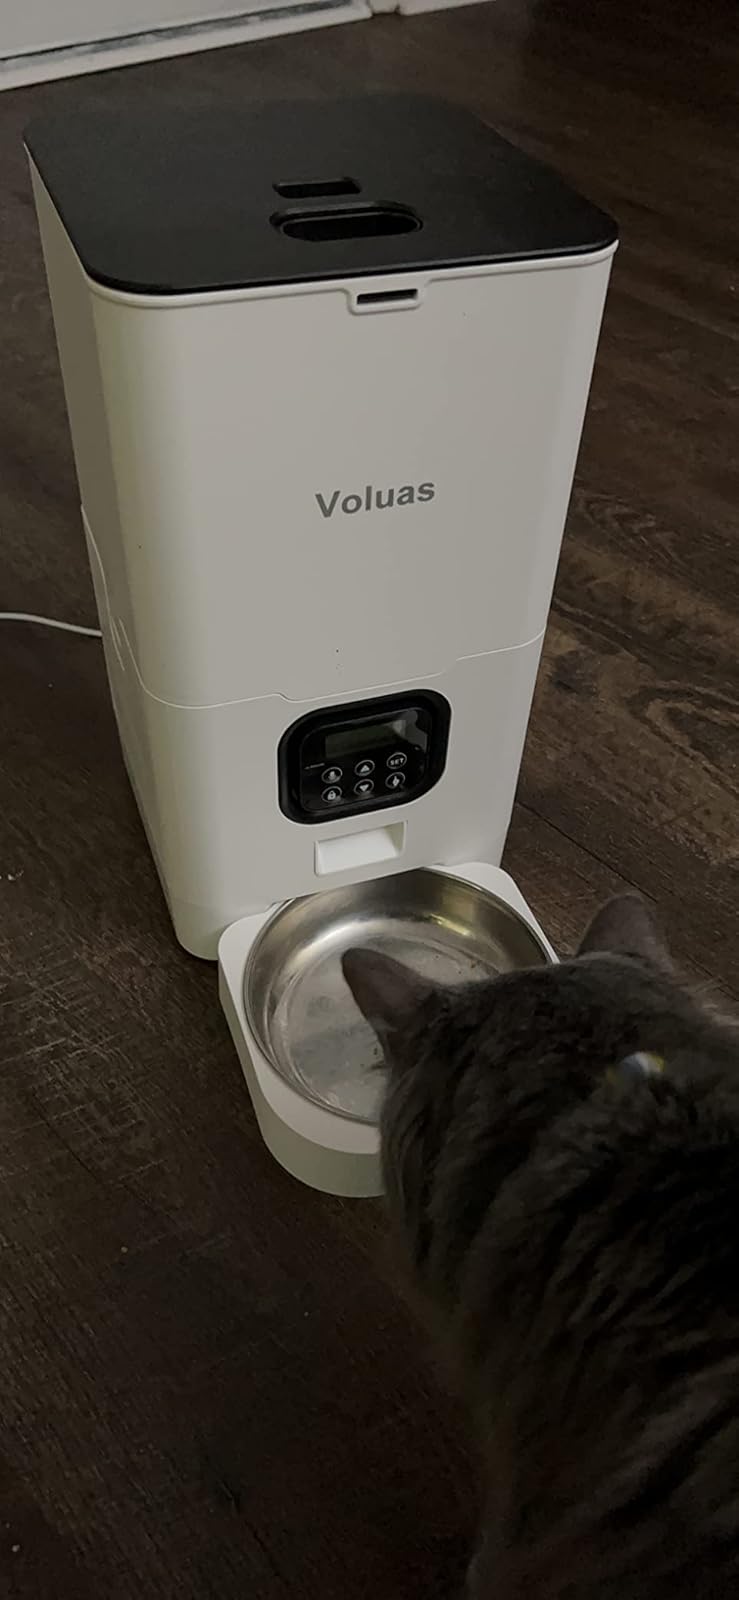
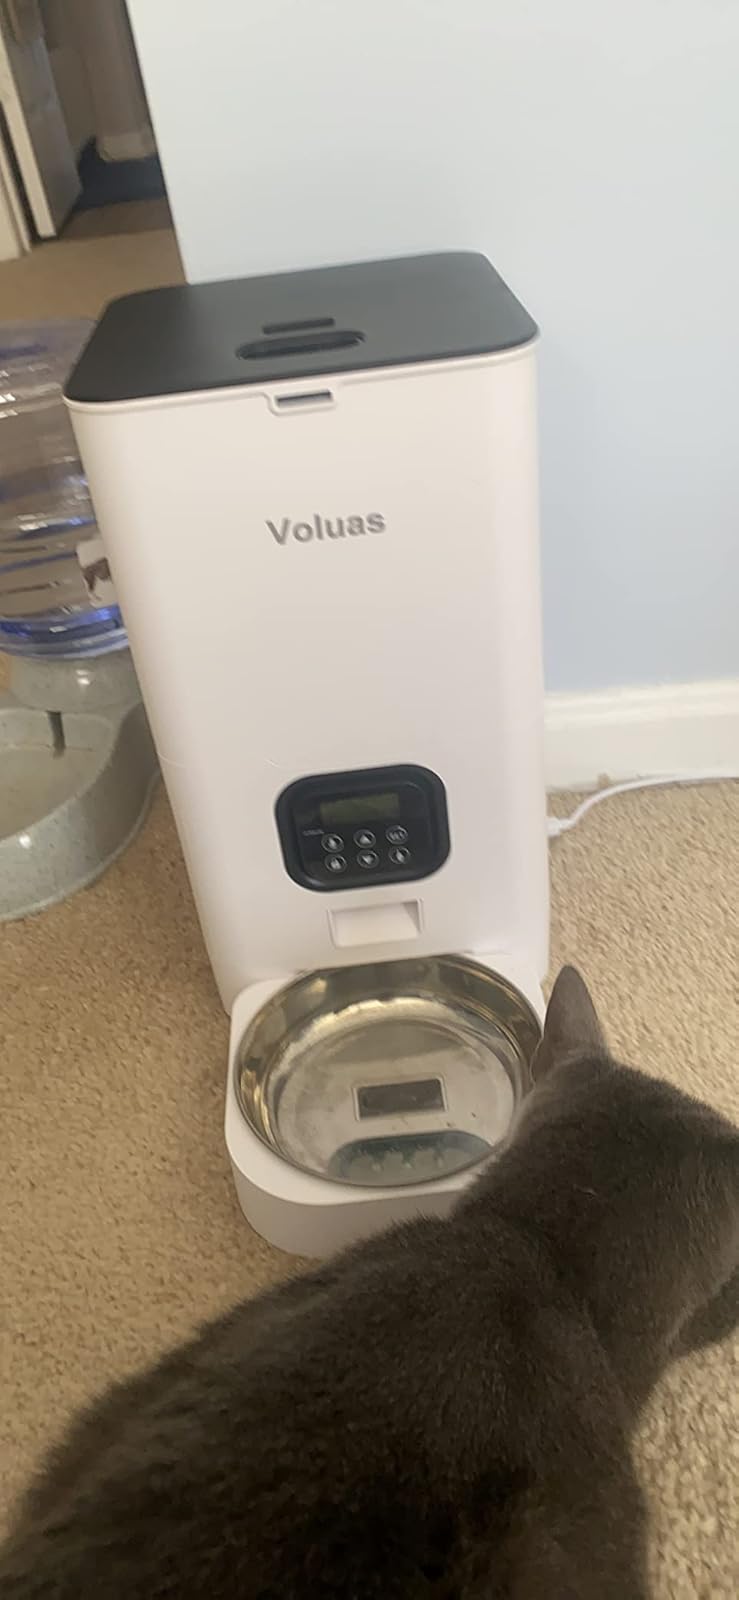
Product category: items_feeder
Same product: yes